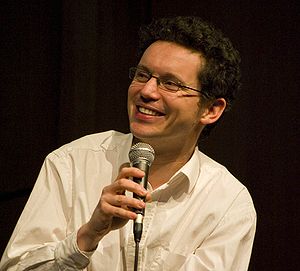
Fieldsmedaljen / Fieldsmedaljevindere
Fieldsmedaljen er en pris, som gives til to, tre eller fire matematikere, der ikke er ældre end 40 år, på den Internationale Matematiske Unions internationale kongres, som afholdes hvert fjerde år. Fieldsmedaljen bliver af mange regnet for den bedste pris en matematiker kan modtage.